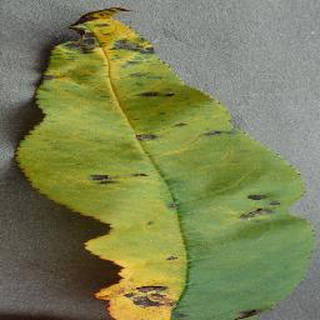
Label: peach_bacterial_spot